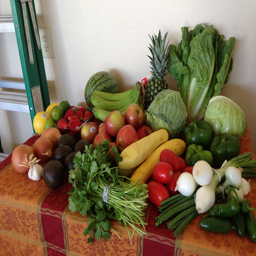
A table filled with a variety of fresh fruits and vegetables.
A bunch of vegetables and fruit on top of a table.
An attractive display of fruits and vegetables on a table.
A variety of fruits and vegetables are displayed on a table with an orange and red table cloth.
Numerous fresh fruits and vegetables arranged on a draped counter.